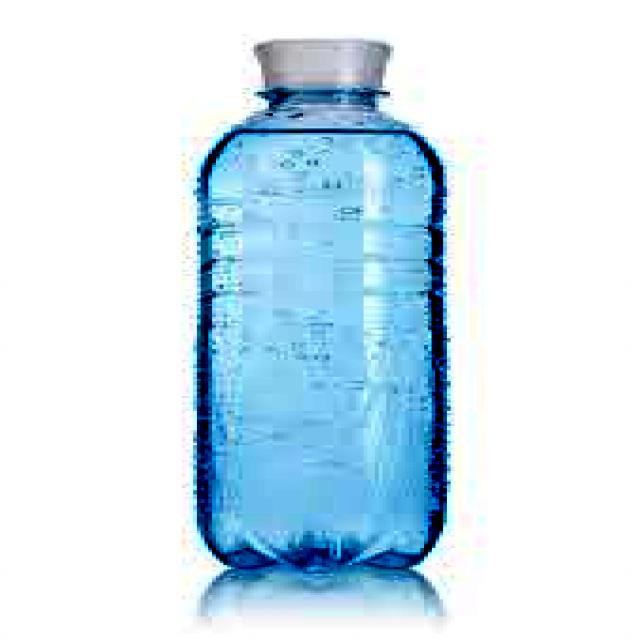
Label: Plastic